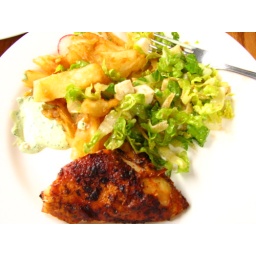
yuca tossed in olive oil and citrus, roasted chicken and green salad with mozerella